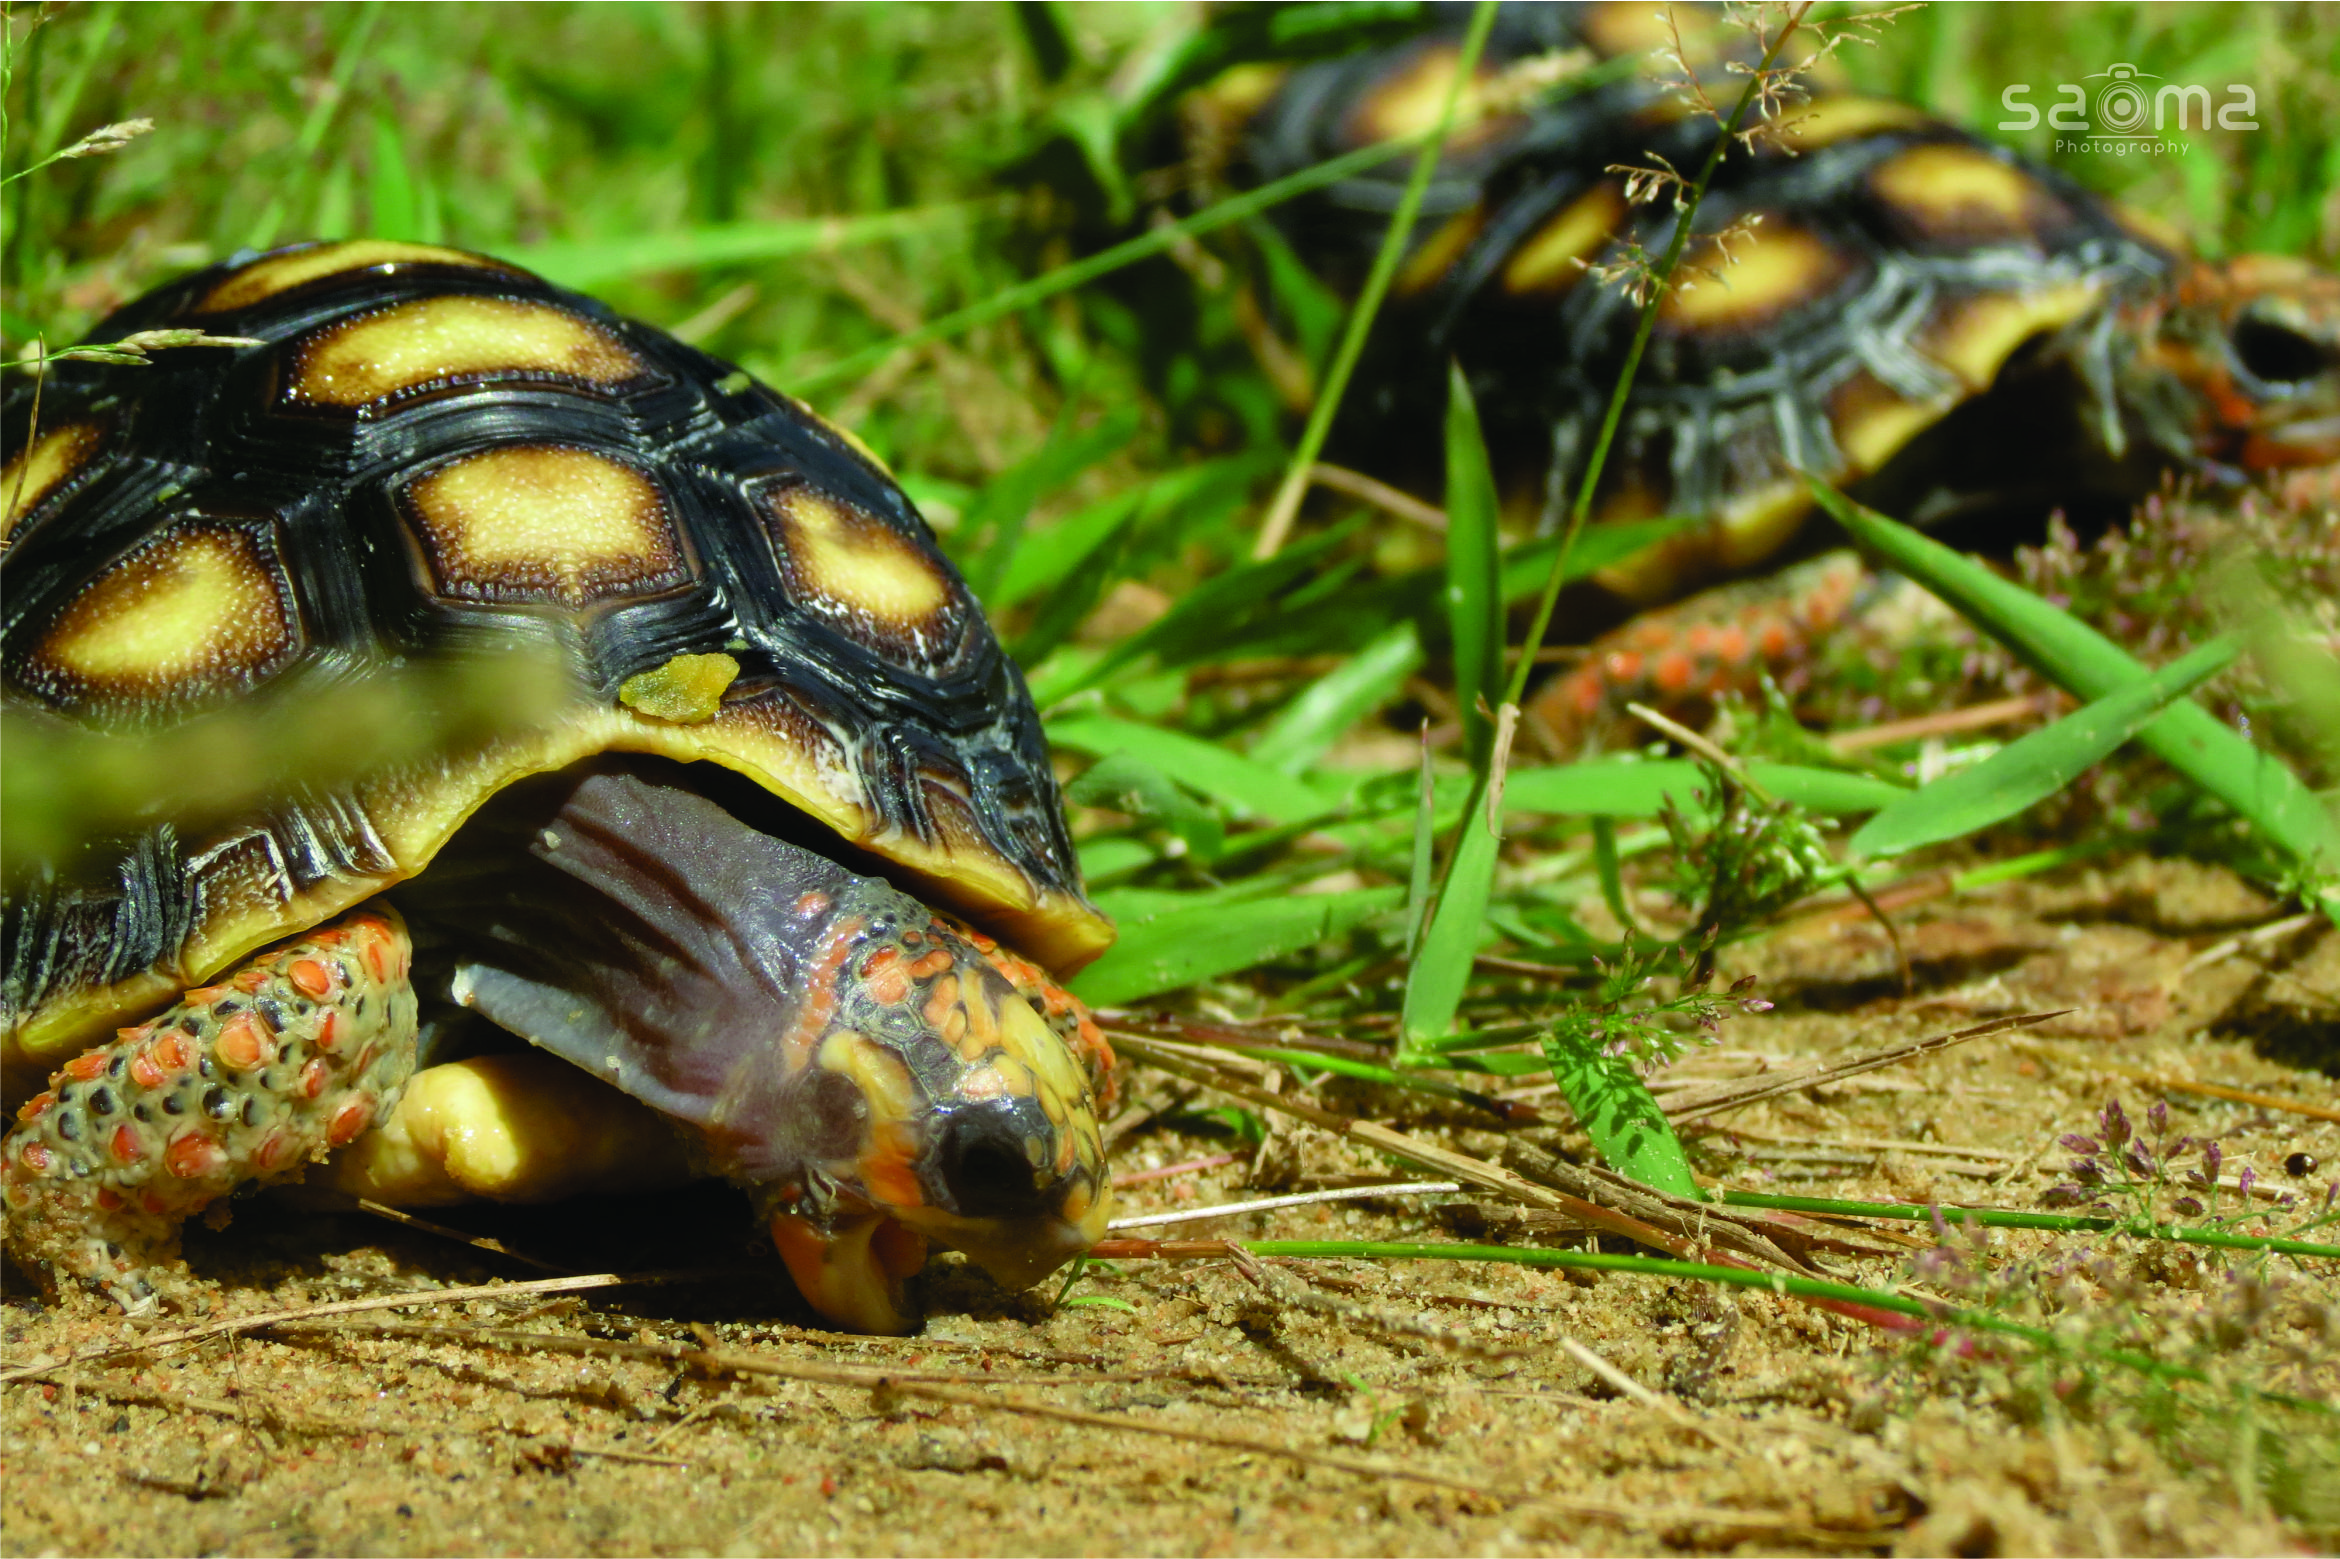
nature, tortoise, reptile, Pond turtle, turtle, terrestrial animal, box turtle, Kinosternidae, organism, terrapin, Eastern box turtle, grass, Geoemydidae, adaptation, plant, wildlife